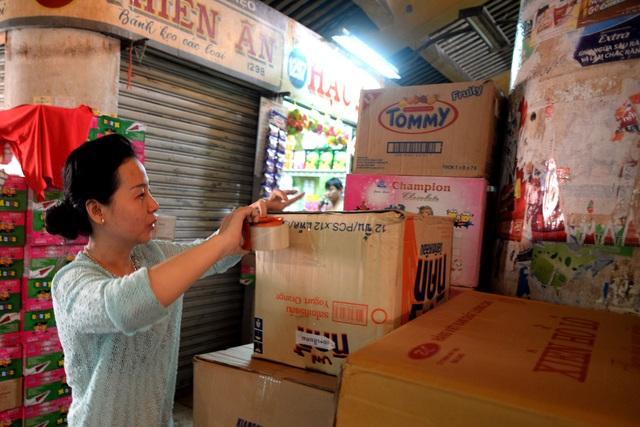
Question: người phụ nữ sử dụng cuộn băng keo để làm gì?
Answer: để quấn quanh một thùng hàng